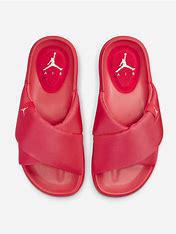
Brand: Jordan
Model: Sophia